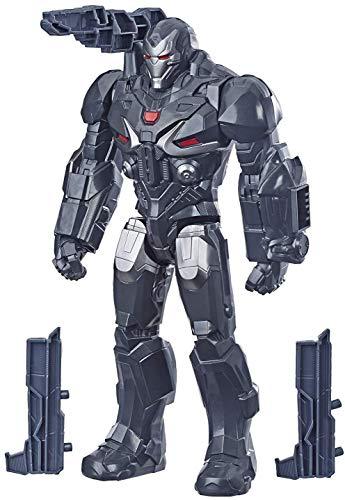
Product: Avengers Marvel Endgame Titan Hero Marvel’s War Machine
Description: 12-Inch-scale Marvel War machine figure with movie-inspired design.
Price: $14.99
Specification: ProductDimensions:3x6.5x12inches|ItemWeight:12.6ounces|ShippingWeight:1.06pounds(Viewshippingratesandpolicies)|ASIN:B07D8D16XC|Itemmodelnumber:E4017|Manufacturerrecommendedage:4yearsandup